Pike Ward

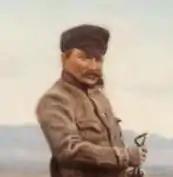
Pike Ward in 1901.

Pike Ward (1856-1937) was an English fish merchant who spent the majority of his career in Iceland, where he developed the Icelandic fishing industry. Ward was awarded the Grand Cross of the Icelandic Falcon by King Christian X of Denmark in 1936, in recognition of his contribution to the nation's fishing industry and economy.